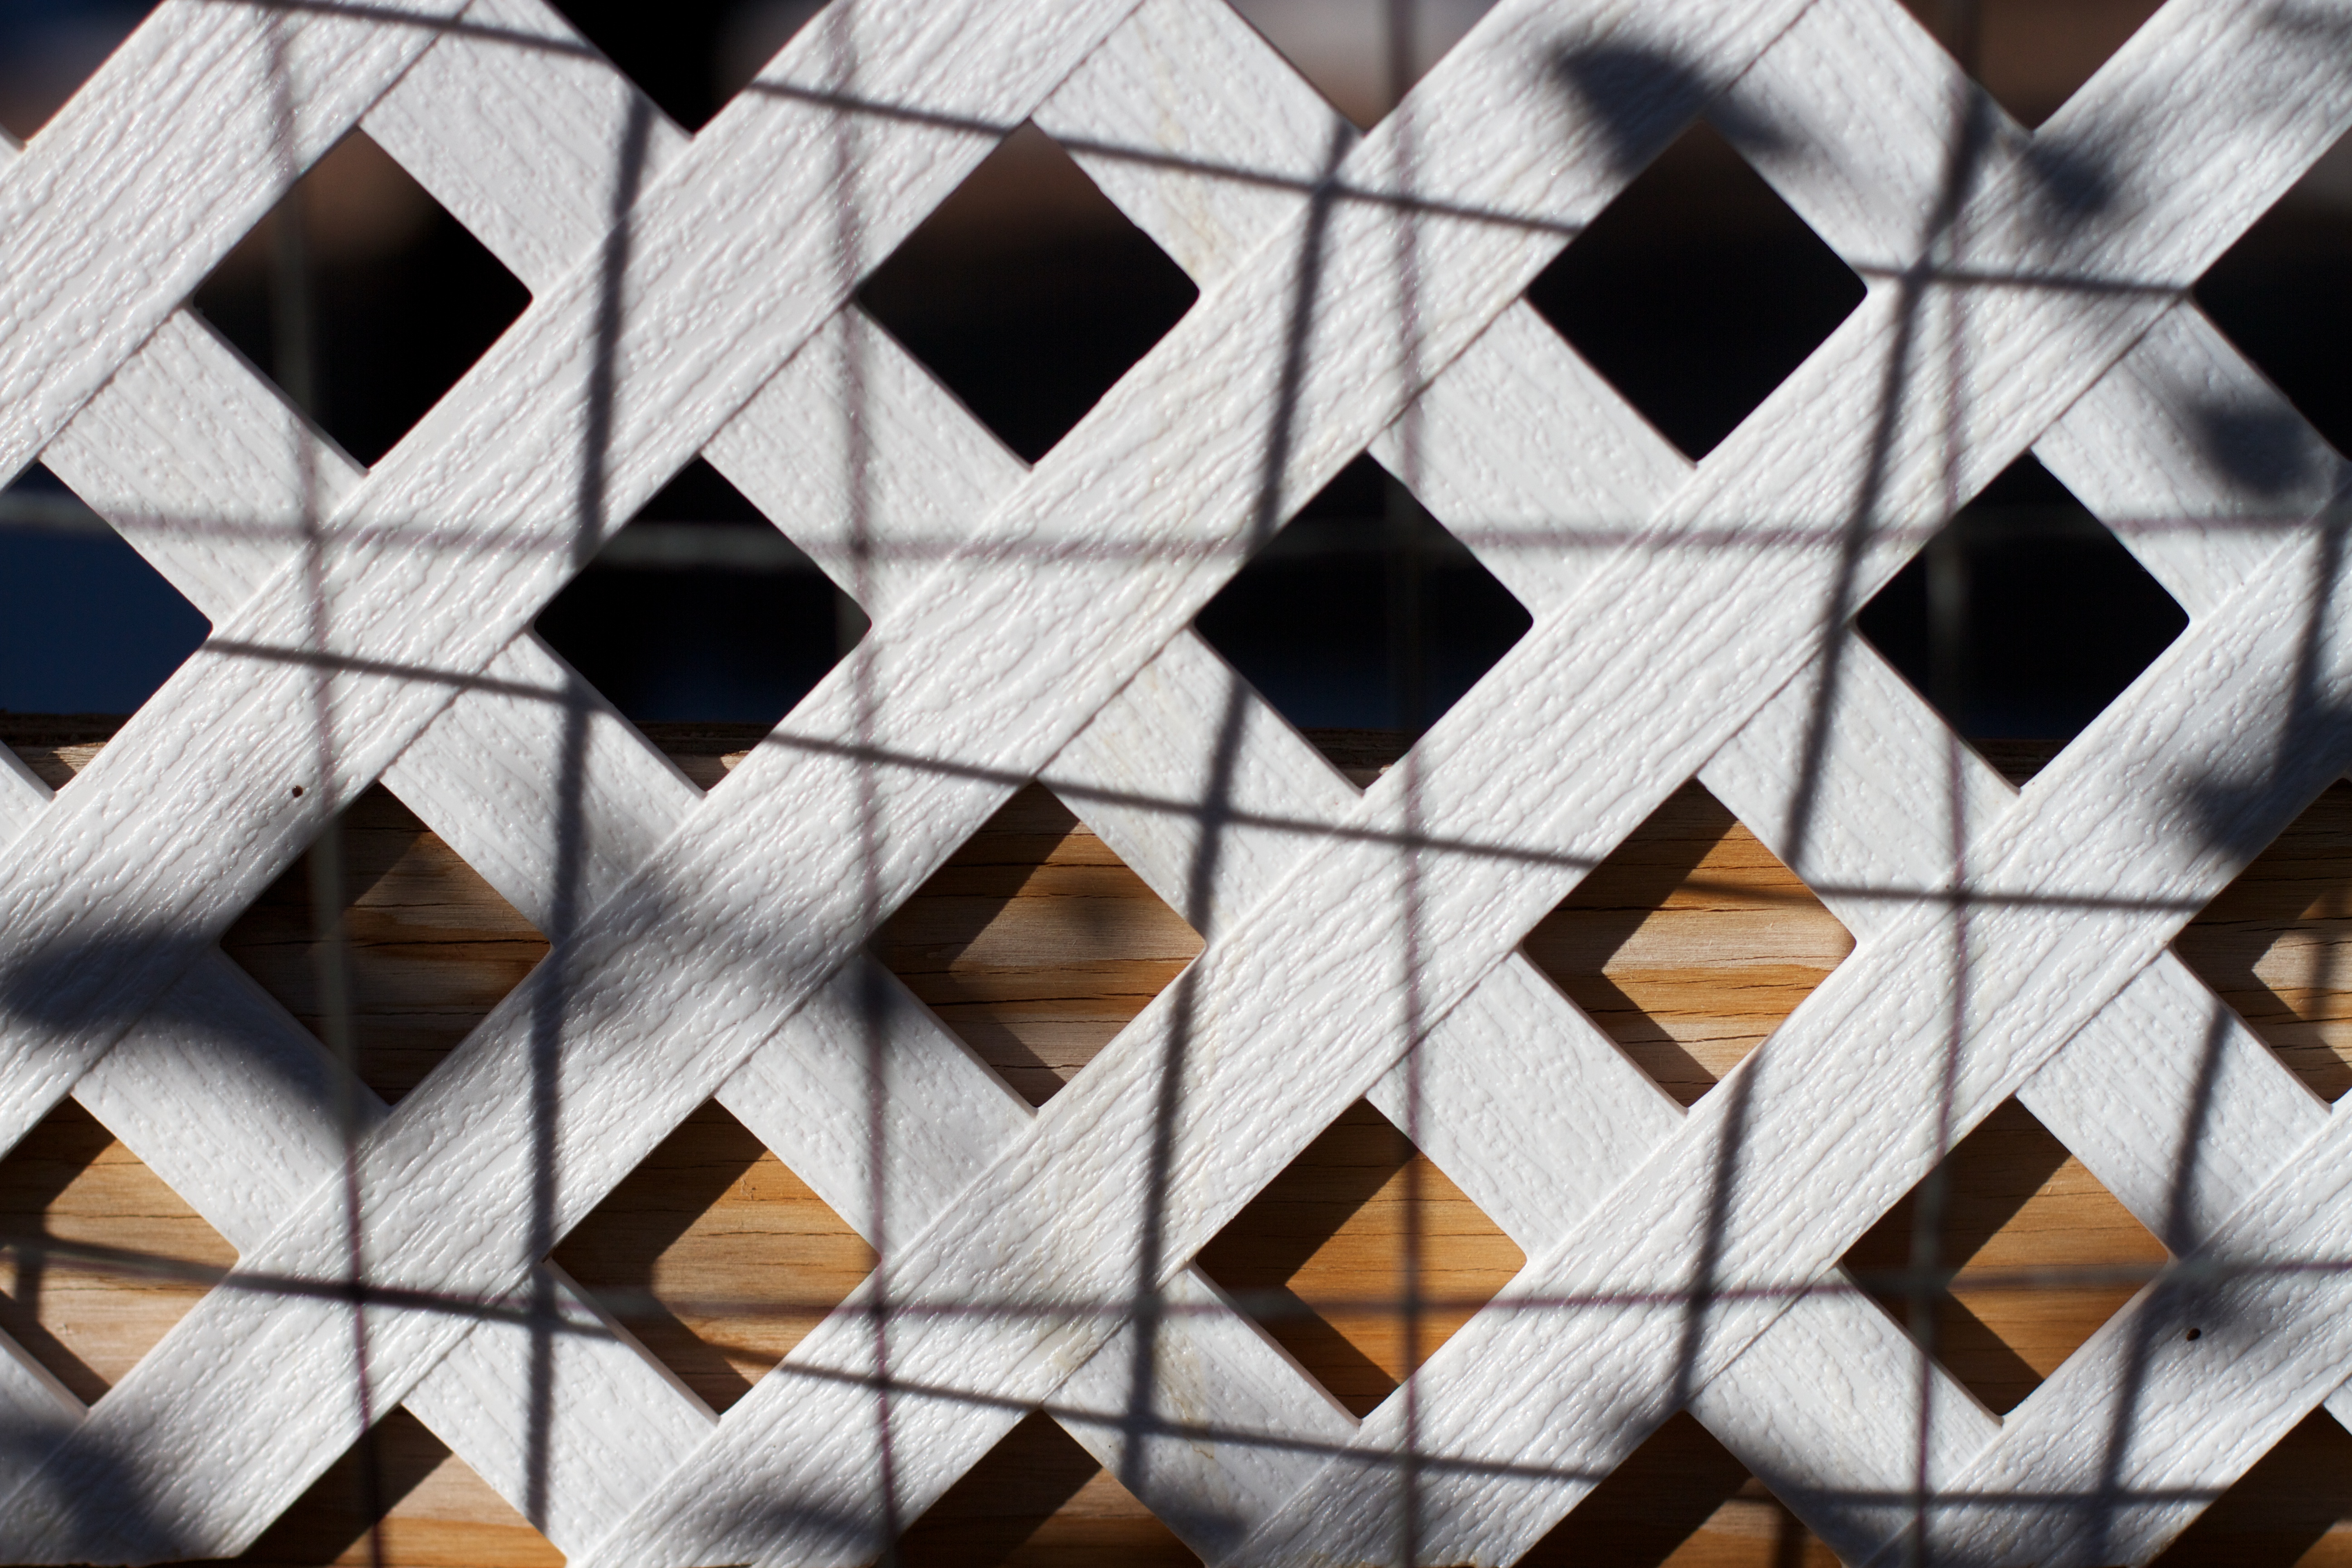
white, texture, leaf, pattern, line, color, black, circle, art, design, triangle, symmetry, shape, flooring